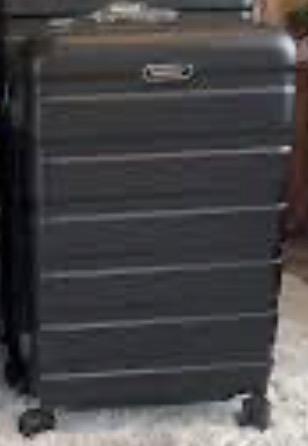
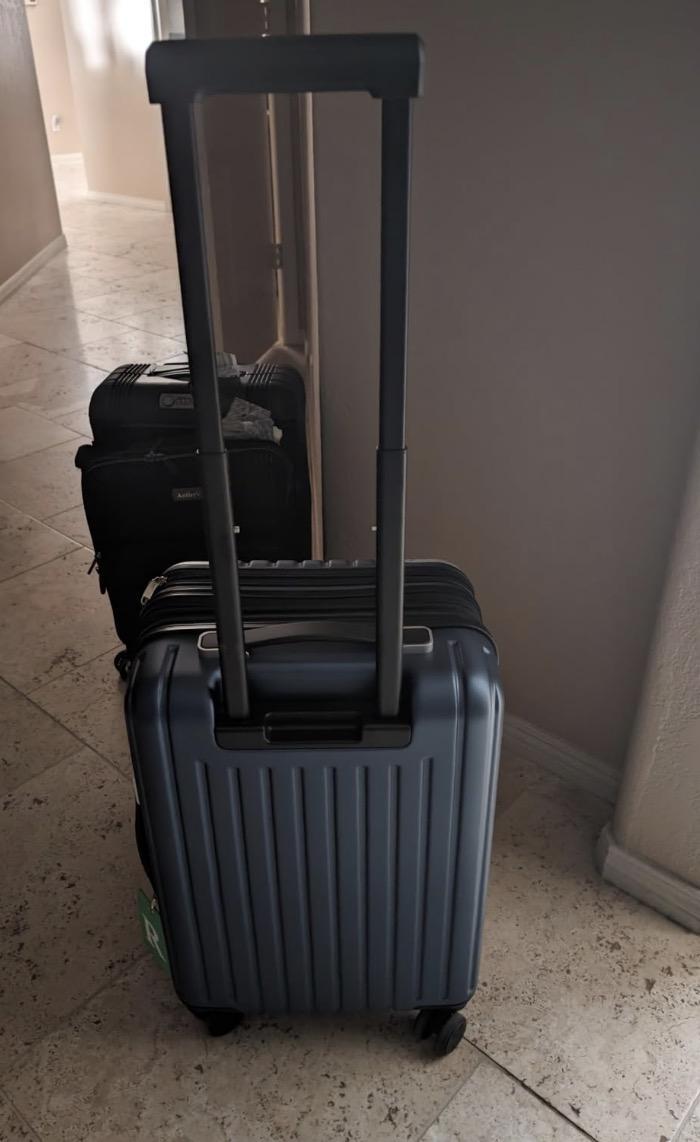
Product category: items_tea
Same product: no